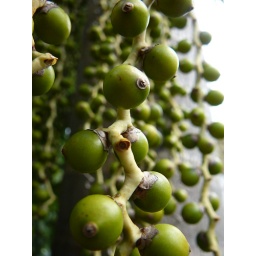
Our palm plant is very happy in the garden. Pretty soon the birds will be too.